Exercise Summer Pulse

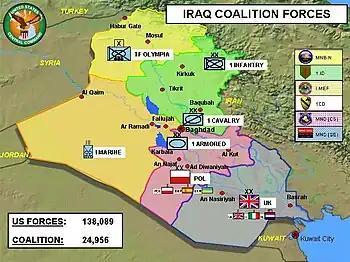
Coalition forces in Iraq (30 April 2004)

The strike group's first major undertaking was Exercise Northern Edge 2004. Held from 7 June through 14 June 2004, Northern Edge 2004, focused on air-centric tactics and procedures with an emphasis on air-to-air, air-to-ground, and on personnel recovery operations in remote areas of the Pacific Alaska Range Complex (PARC) near Fairbanks, Alaska, and over water in the Gulf of Alaska. The carrier "Stennis" paid a port visit to Esquimalt, British Columbia between 18 and 21 June 2004, and the carrier strike group also participated bi-lateral exercises with the Canadian Navy between 22 and 29 June 2004.